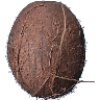
Label: cocos